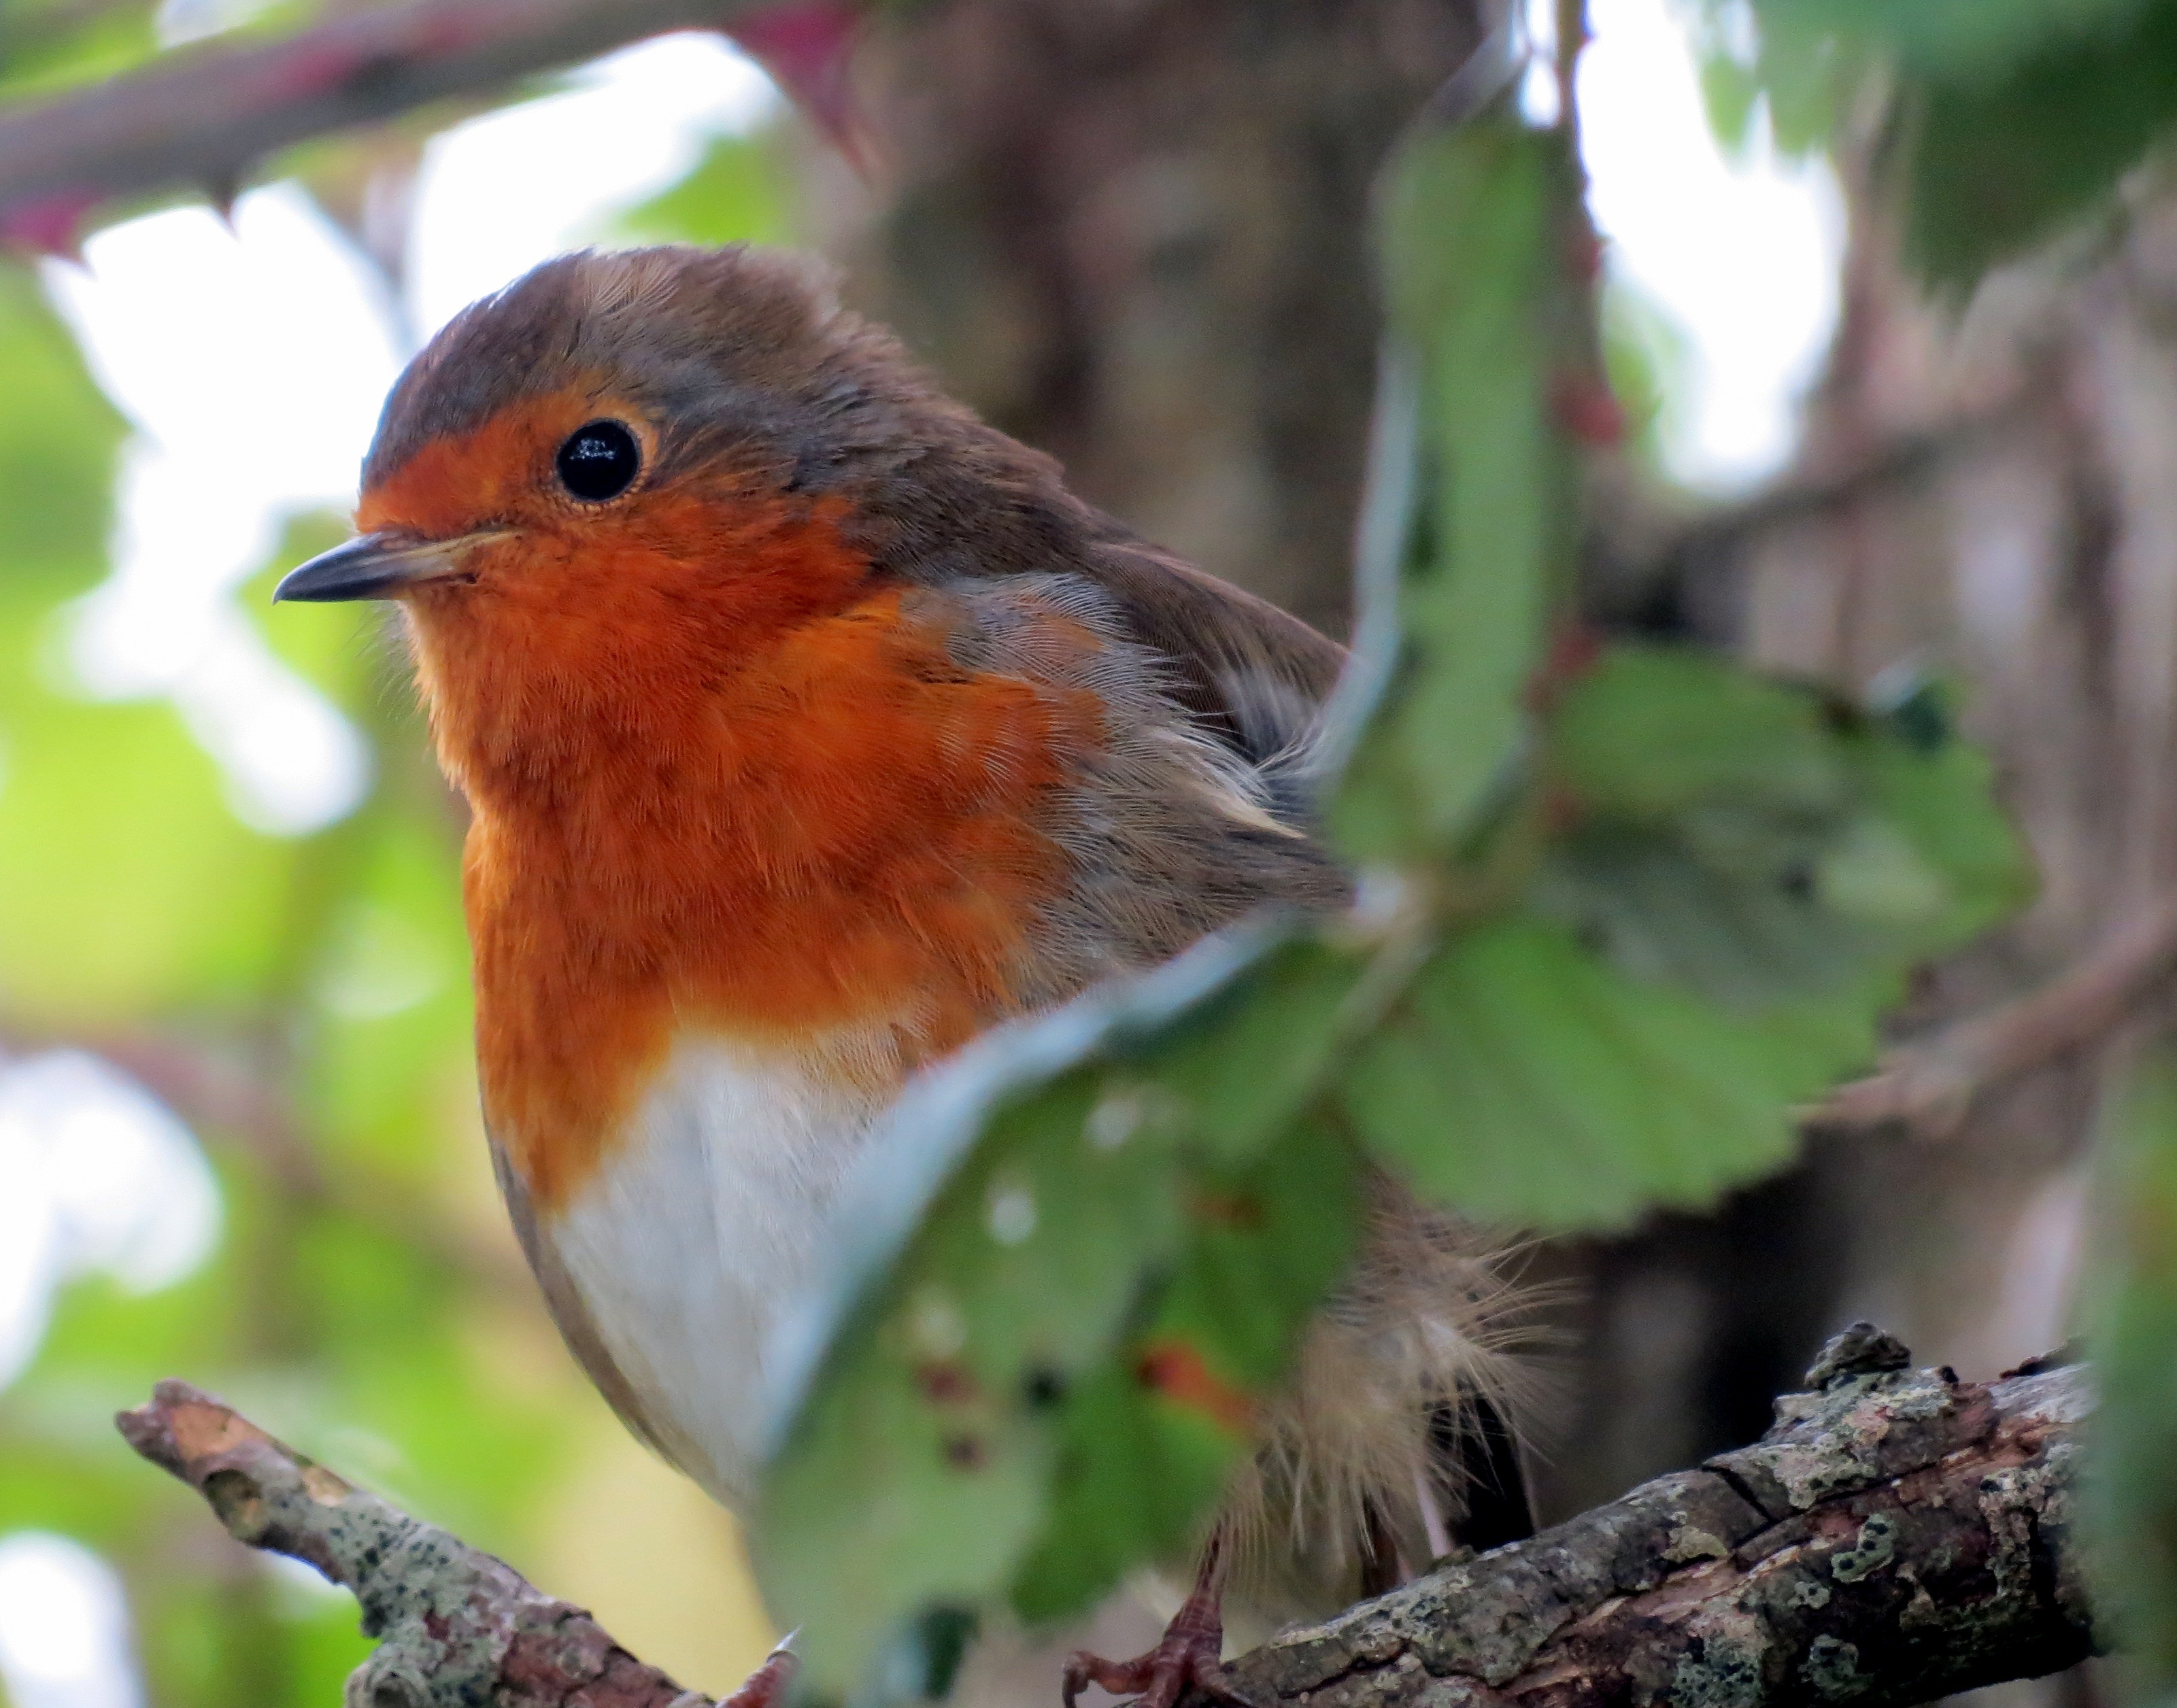
tree, nature, branch, bird, animal, wildlife, wild, green, red, beak, robin, feather, fauna, twig, ornithology, rubecula, erithacus, songbird, passerine, uk, vertebrate, european, finch, birdwatching, brambling, old world flycatcher, perching bird, european robin